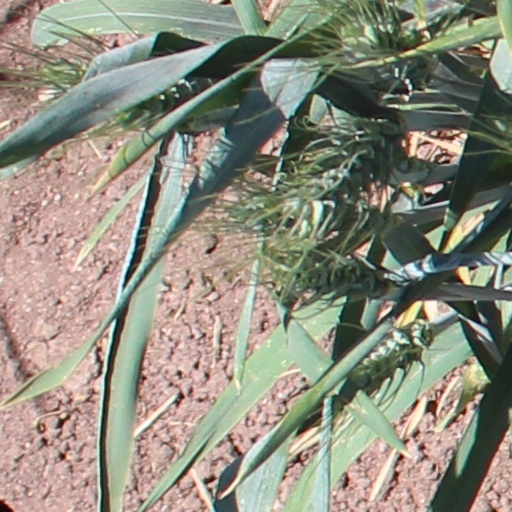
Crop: wheat